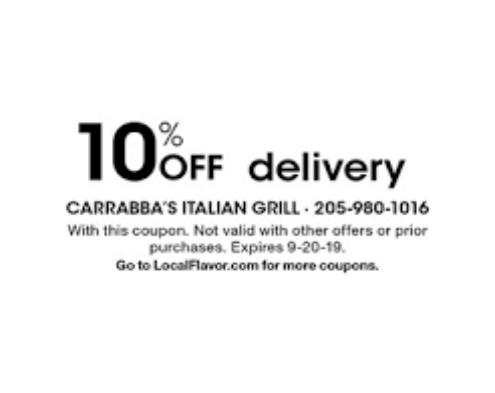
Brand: Carrabba's Italian Grill
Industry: Food